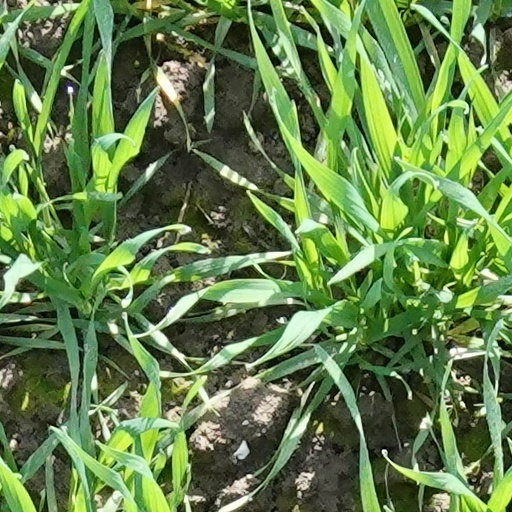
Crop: wheat